Nikolai Sudzilovsky

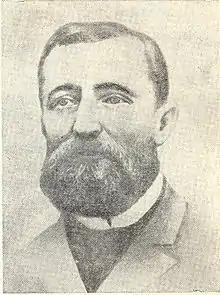

Nikolai Konstantinovich Sudzilovsky (December 15, 1850 – April 30, 1930, also known as Nicholas Russel and Kauka Lukini) was a revolutionary and scientist. He was from the Russian Empire and later emigrated to the United States.